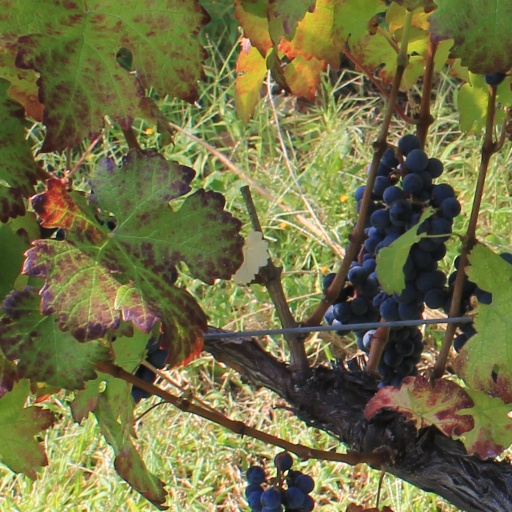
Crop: grape